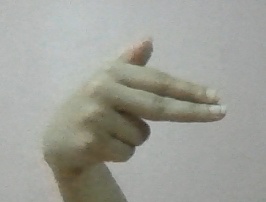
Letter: ghain